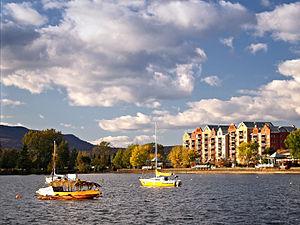
Magog est une ville du Québec située dans la MRC de Memphrémagog dans la région administrative de l'Estrie. Au niveau du tourisme, elle fait partie de la région touristique des Cantons-de-l'Est.